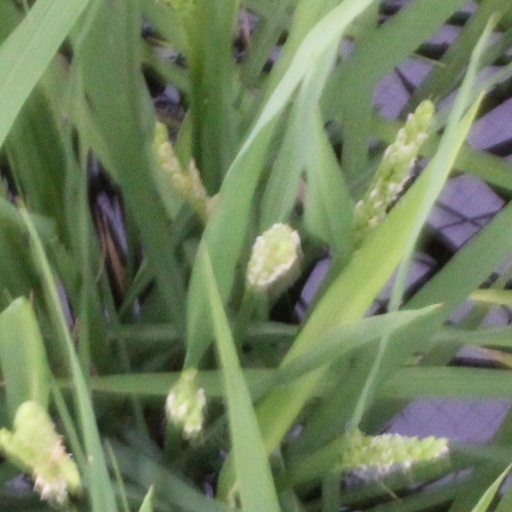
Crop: rice